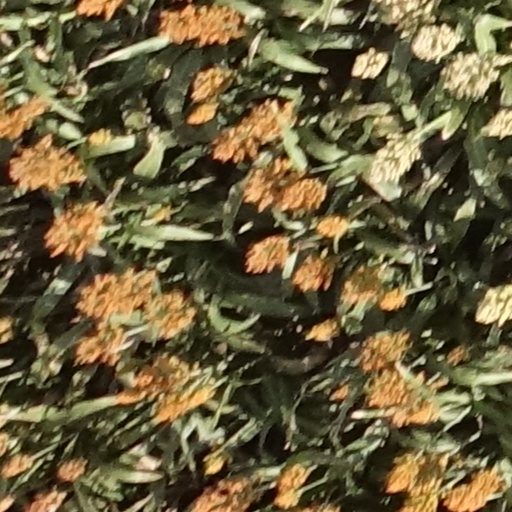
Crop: sorghum